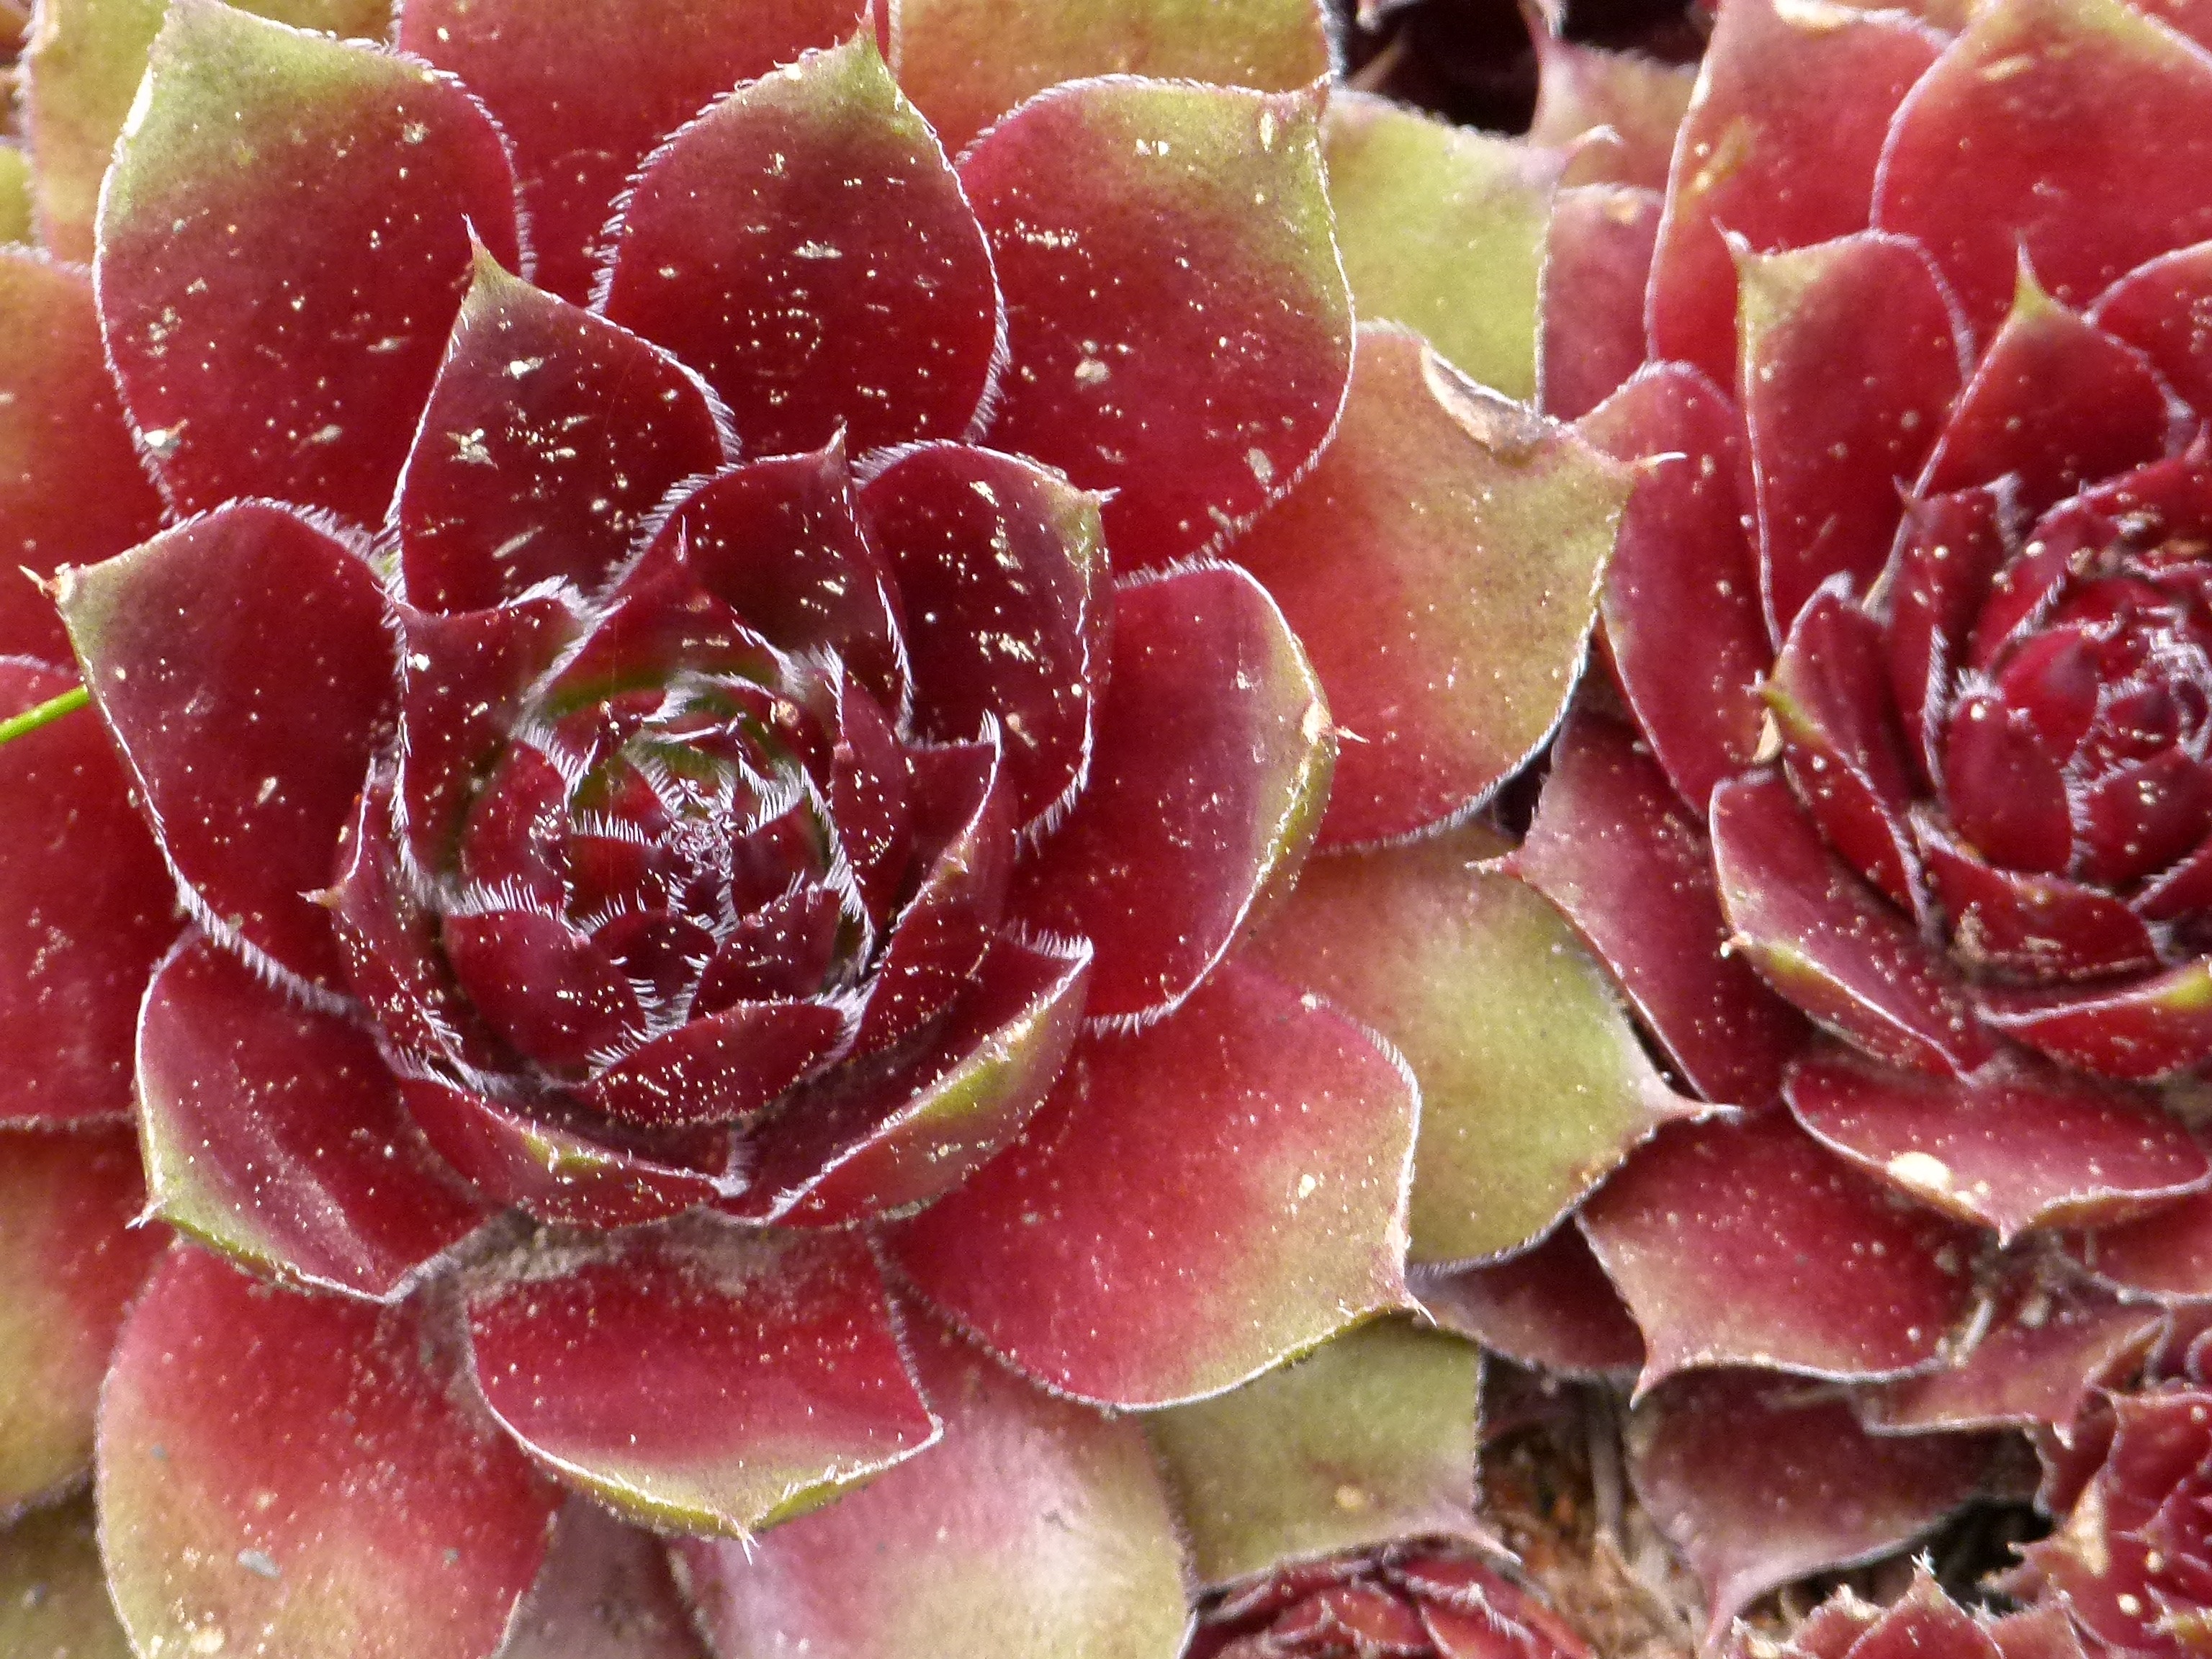
nature, plant, flower, petal, food, red, produce, vegetable, garden, close up, floristry, flowering plant, land plant, chick and hens